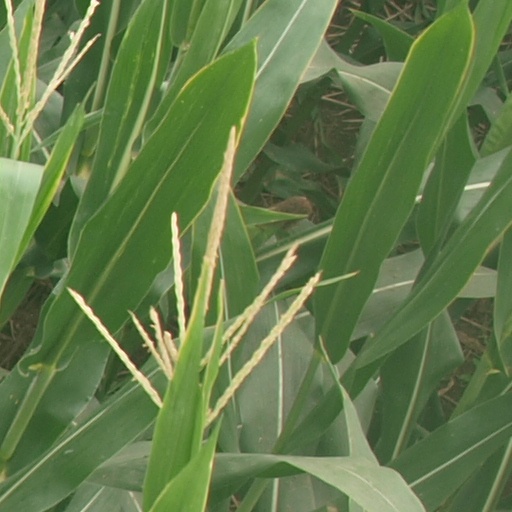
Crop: maize; corn